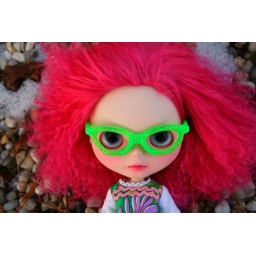
wearing a eurotrash dress and glasses by addicted to plastic. custom by marie flynn